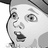
Emotion: surprise